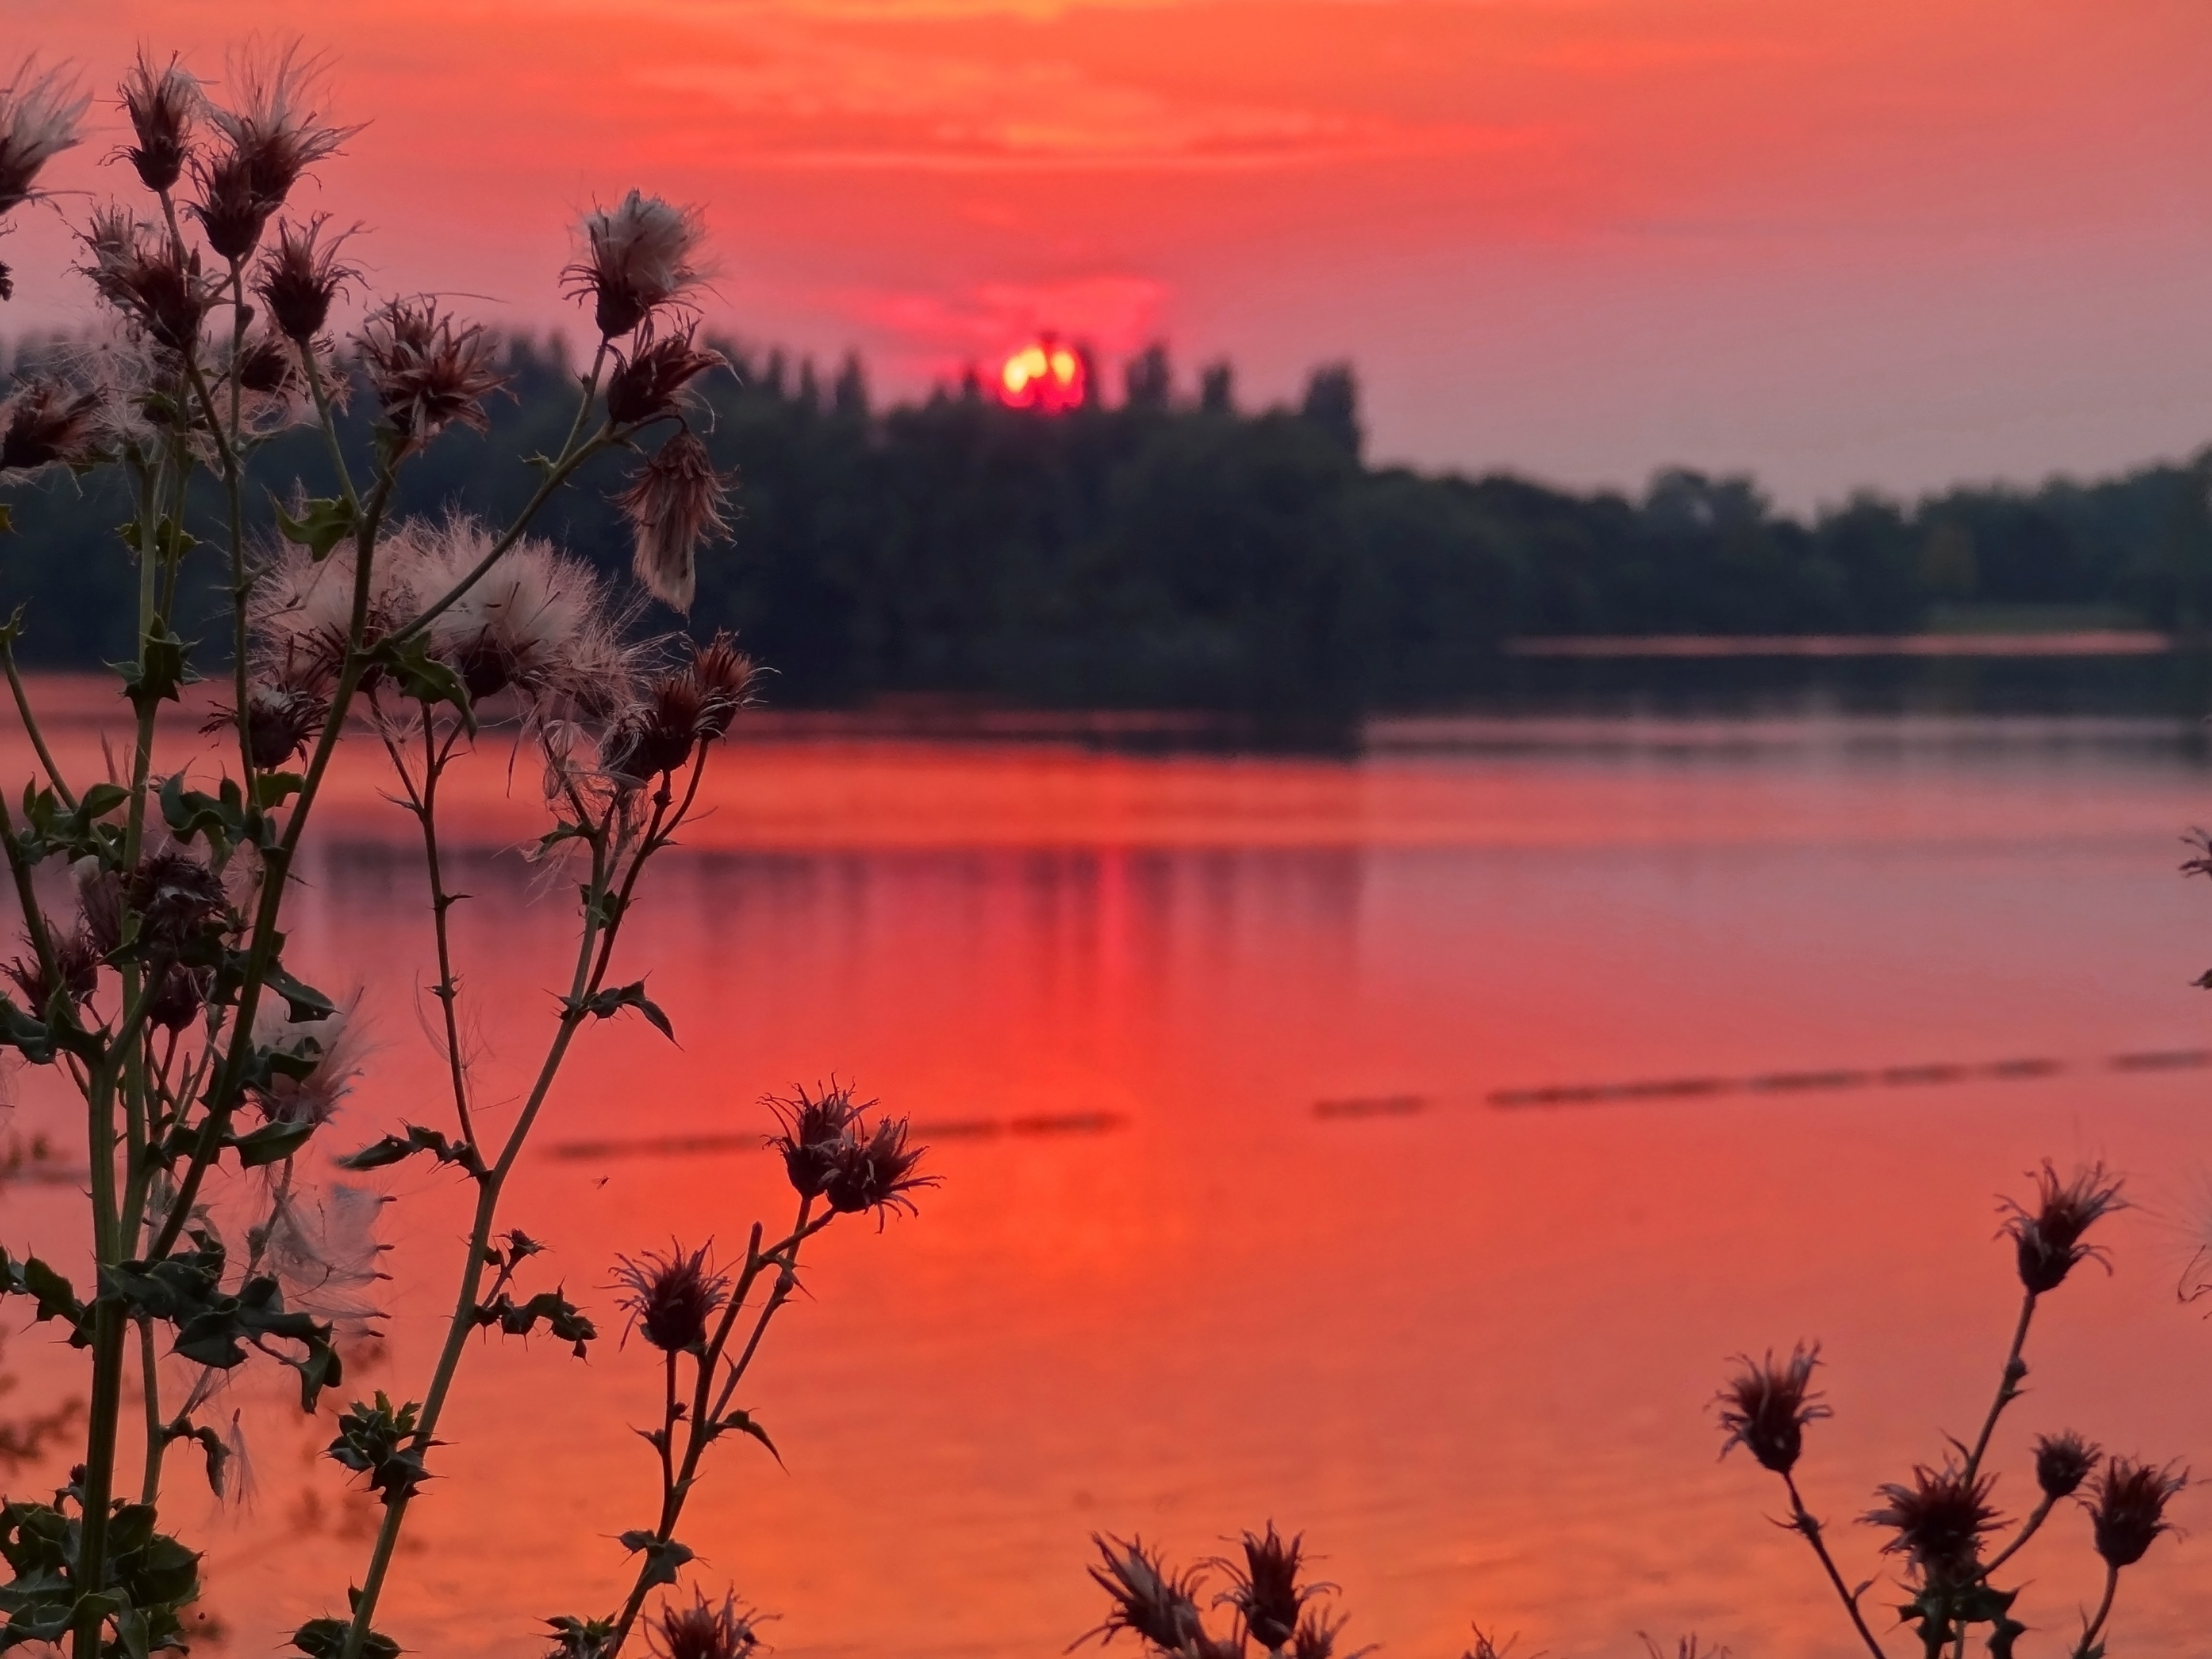
tree, nature, forest, cloud, sky, sunrise, sunset, mist, morning, flower, lake, dawn, dusk, evening, reflection, red, autumn, savanna, bank, thistle, afterglow, atmospheric phenomenon, red sky at morning